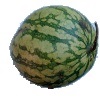
Label: watermelon